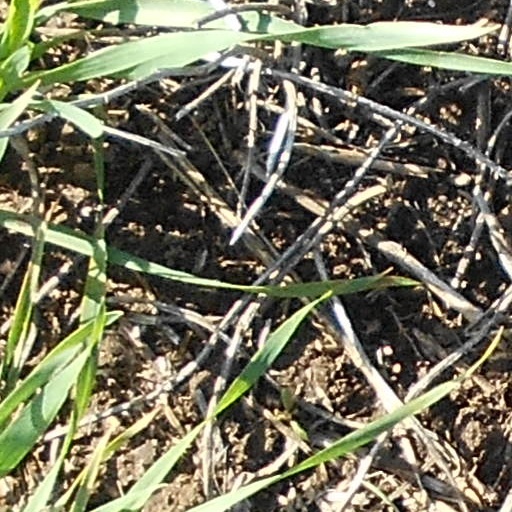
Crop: wheat